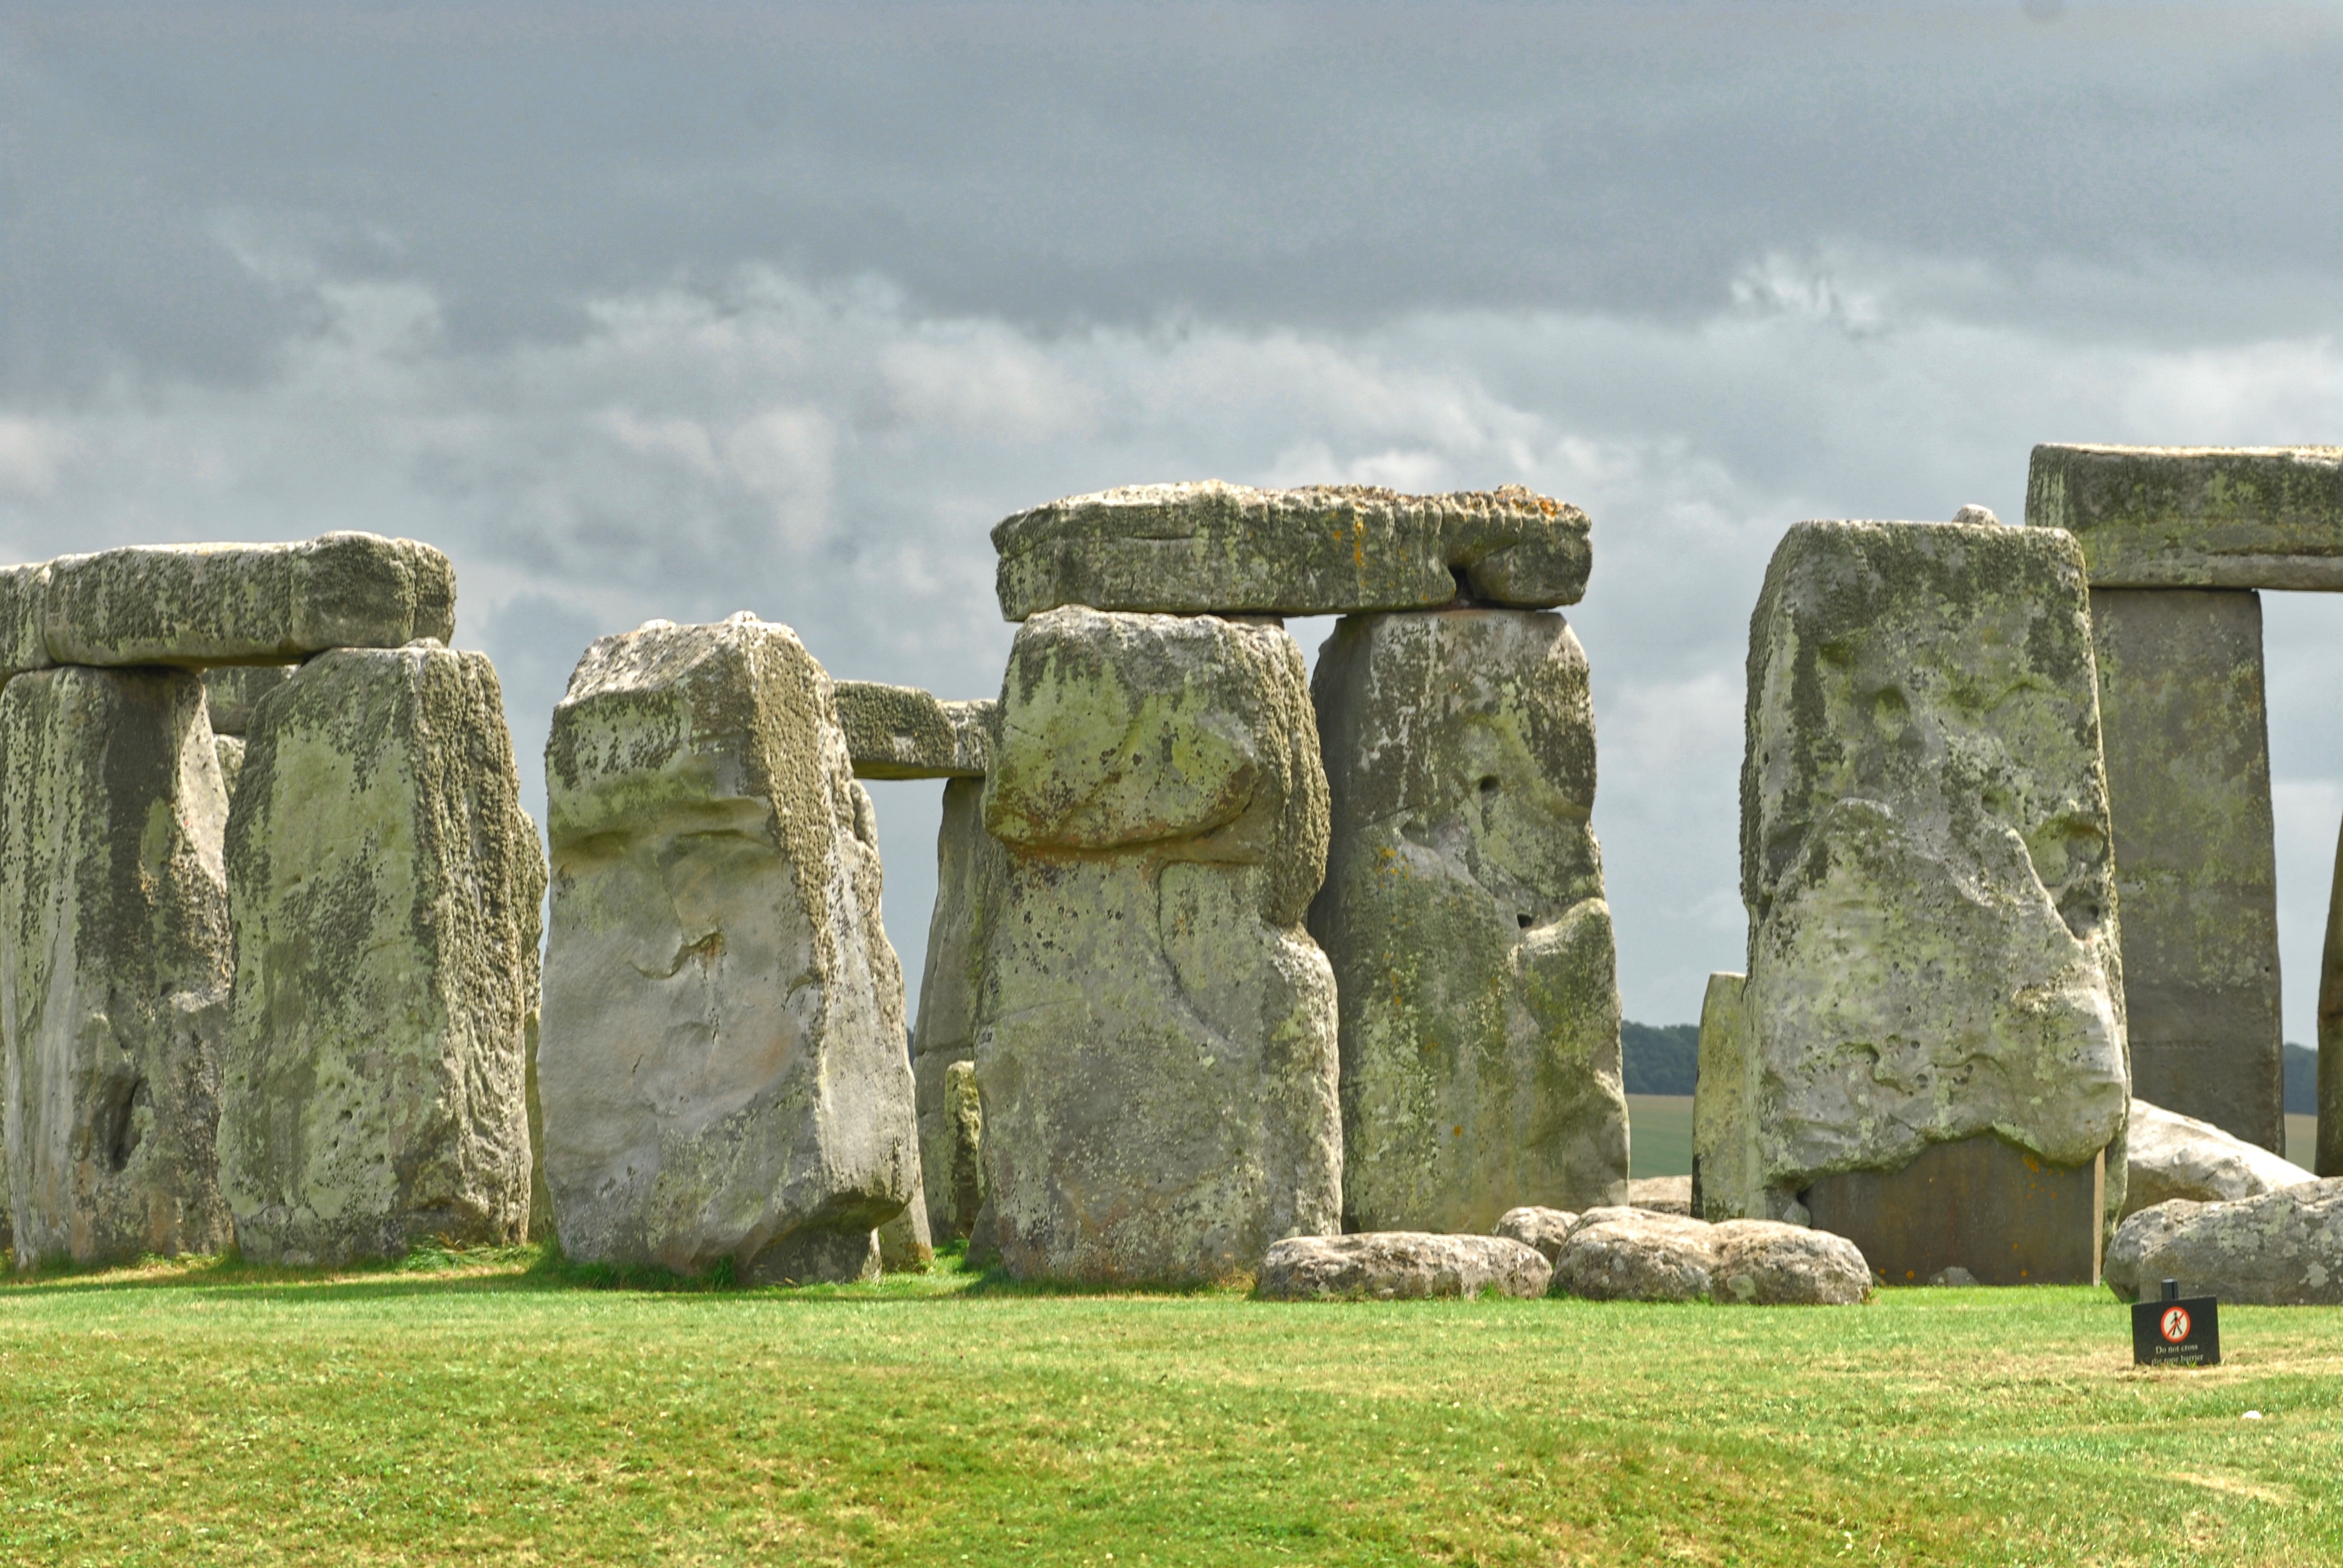
rock, structure, monument, ancient, historic, tourism, terrain, ruins, heritage, unesco, britain, stonehenge, monolith, archaeological site, prehistory, megalith, ancient history